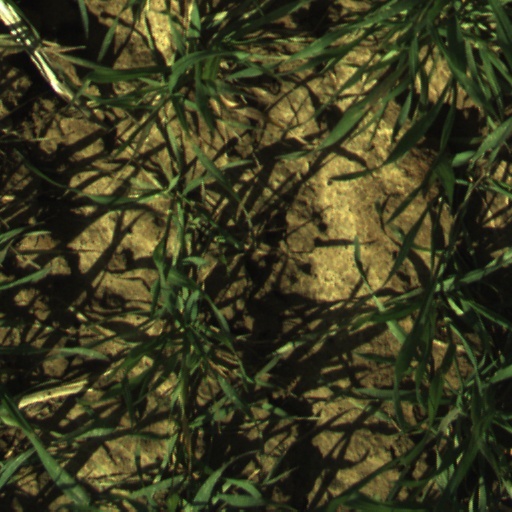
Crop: wheat